Spring peeper

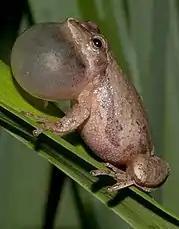
A male, spring peeper with its vocal sac inflated as it performs its mating call.

Females choose mates based on the speed and volume of these male calls. Interestingly, females also discriminate between distinct genetic lineages, with females preferring males of their own lineage, possibly due to the detrimental effects of hybridization. Older, larger males tend to have faster and louder calls that are preferred by the females. A segment of the male population, known as 'satellite males' do not make these calls, but instead position themselves near loud males and attempt to intercept females drawn in by these calls. Males can switch between satellite-ing and calling. The satellite tactic is not associated with size or inferiority. Males normally call between 15 and 25 times per minute to attract mates starting in the evening and continuing through the night. Though only weighing a few grams, the Spring Peeper can produce a call as loud as songbirds that weigh 10-100 times as much. Male spring peepers have also been found to increase the duration and frequency of aggressive calls in response to increased calling intensity from others. These satellite males are also known to circumvent female choice and increase rates of hybridization between spring peeper lineages. Males produce both advertisement calls, long-range calls that signal a male's position to other males and to attract females, and courtship calls, short-range calls that are directed toward nearby females to inform them that the male is ready to mate.